Paulino Bernabe Senior

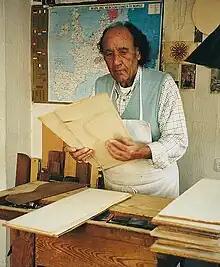
The Spanisch luthier Paulino Bernabe (Senior) in his workshop in Madrid (Spain). October 2000.

Born in Madrid, Paulino Bernabé received music lessons from Daniel Fortea, a pupil of Francisco Tárrega, and then learned the art of making classical guitars from José Ramírez III. After opening his first own workshop in 1969 he developed an individual strutting system for the interior of his instruments. Since the early 1980s until shortly before his death in 2007 the master worked together with his son Paulino Bernabe II, who took over the workshop from his father.